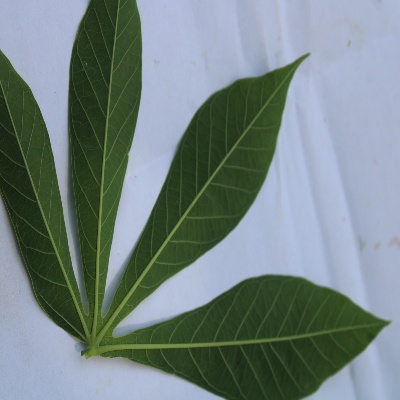
Crop: Cassava
Condition: healthy